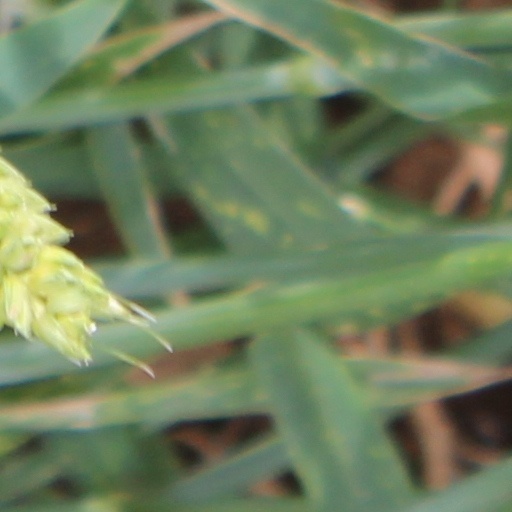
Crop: wheat